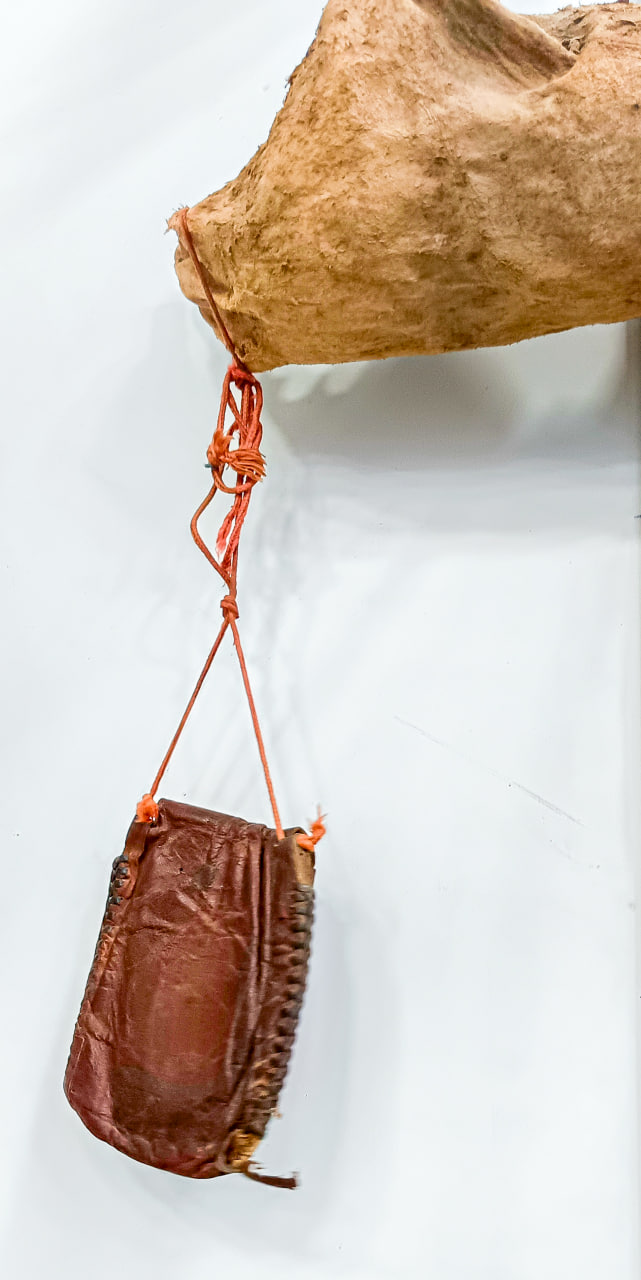
الوصف بالفصحى: محفظة جلدية مصنوعة يدويًّا من الجلد و معلّقة على قطعة خشبيّة
الوصف بالعامية السودانية: محفظة صغيرة معمولة يدويا من الجلد و مربوطة في خشبة
التصنيف: Local Culture & Objects